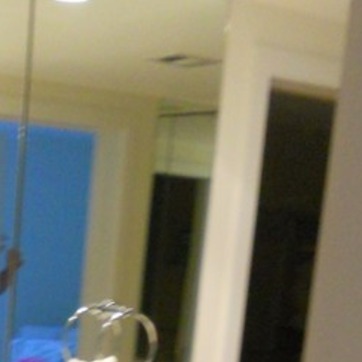
Material: mirror